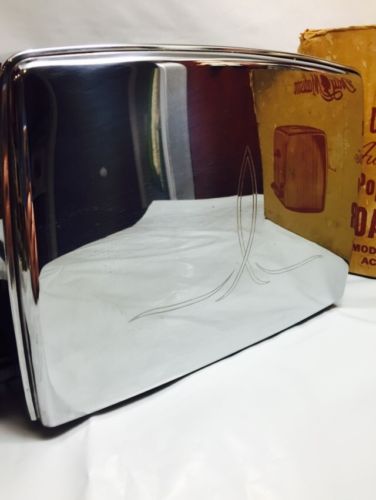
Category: toaster